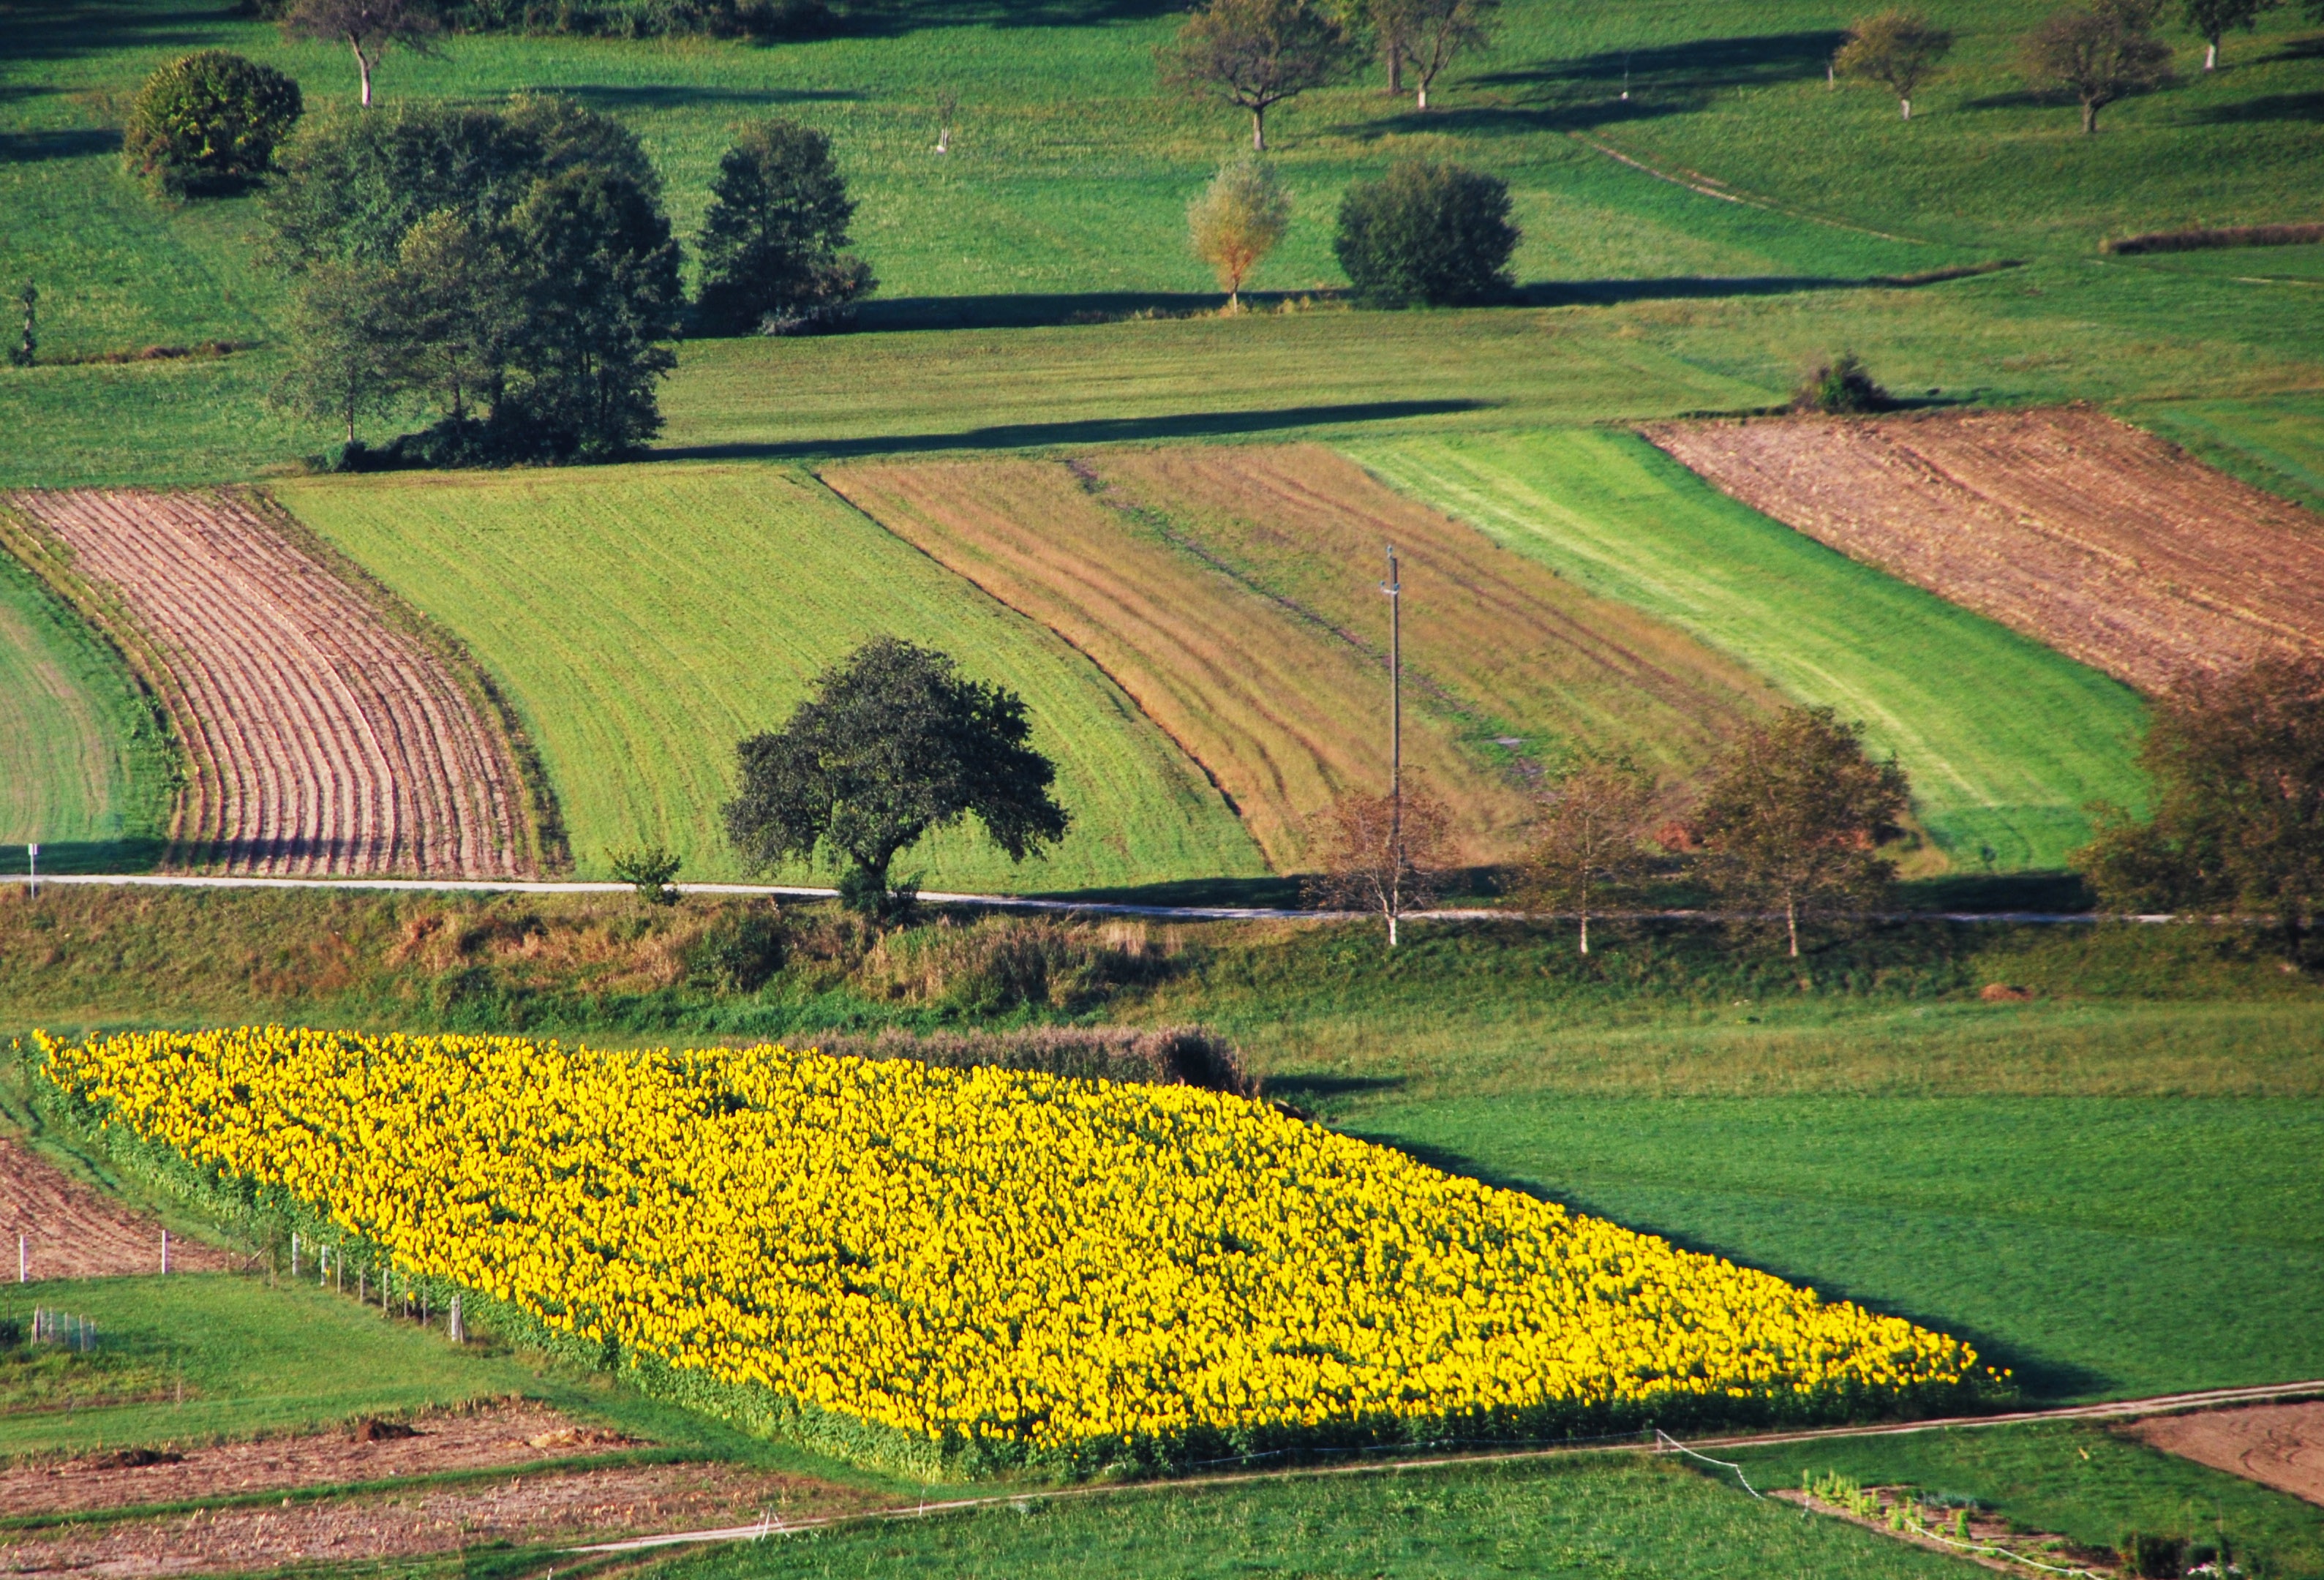
landscape, tree, nature, grass, outdoor, blossom, growth, plant, field, farm, lawn, meadow, prairie, hill, flower, country, summer, floral, rural, green, crop, pasture, natural, soil, blooming, yellow, agriculture, season, botanical, plain, rapeseed, sunflower, polder, grassland, shrub, bright, plantation, rural area, paddy field, grass family